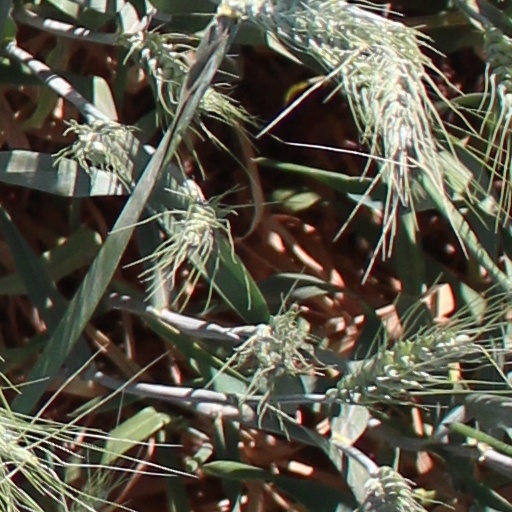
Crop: wheat